Brendon Santalab

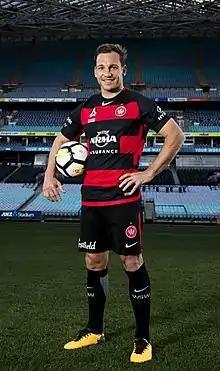
Brendon Santalab #11 Western Sydney Wanderers

In 2012, Santalab signed with Chongqing Lifan for one season before signing with the A-League Western Sydney Wanderers.